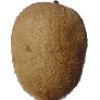
Label: kiwi